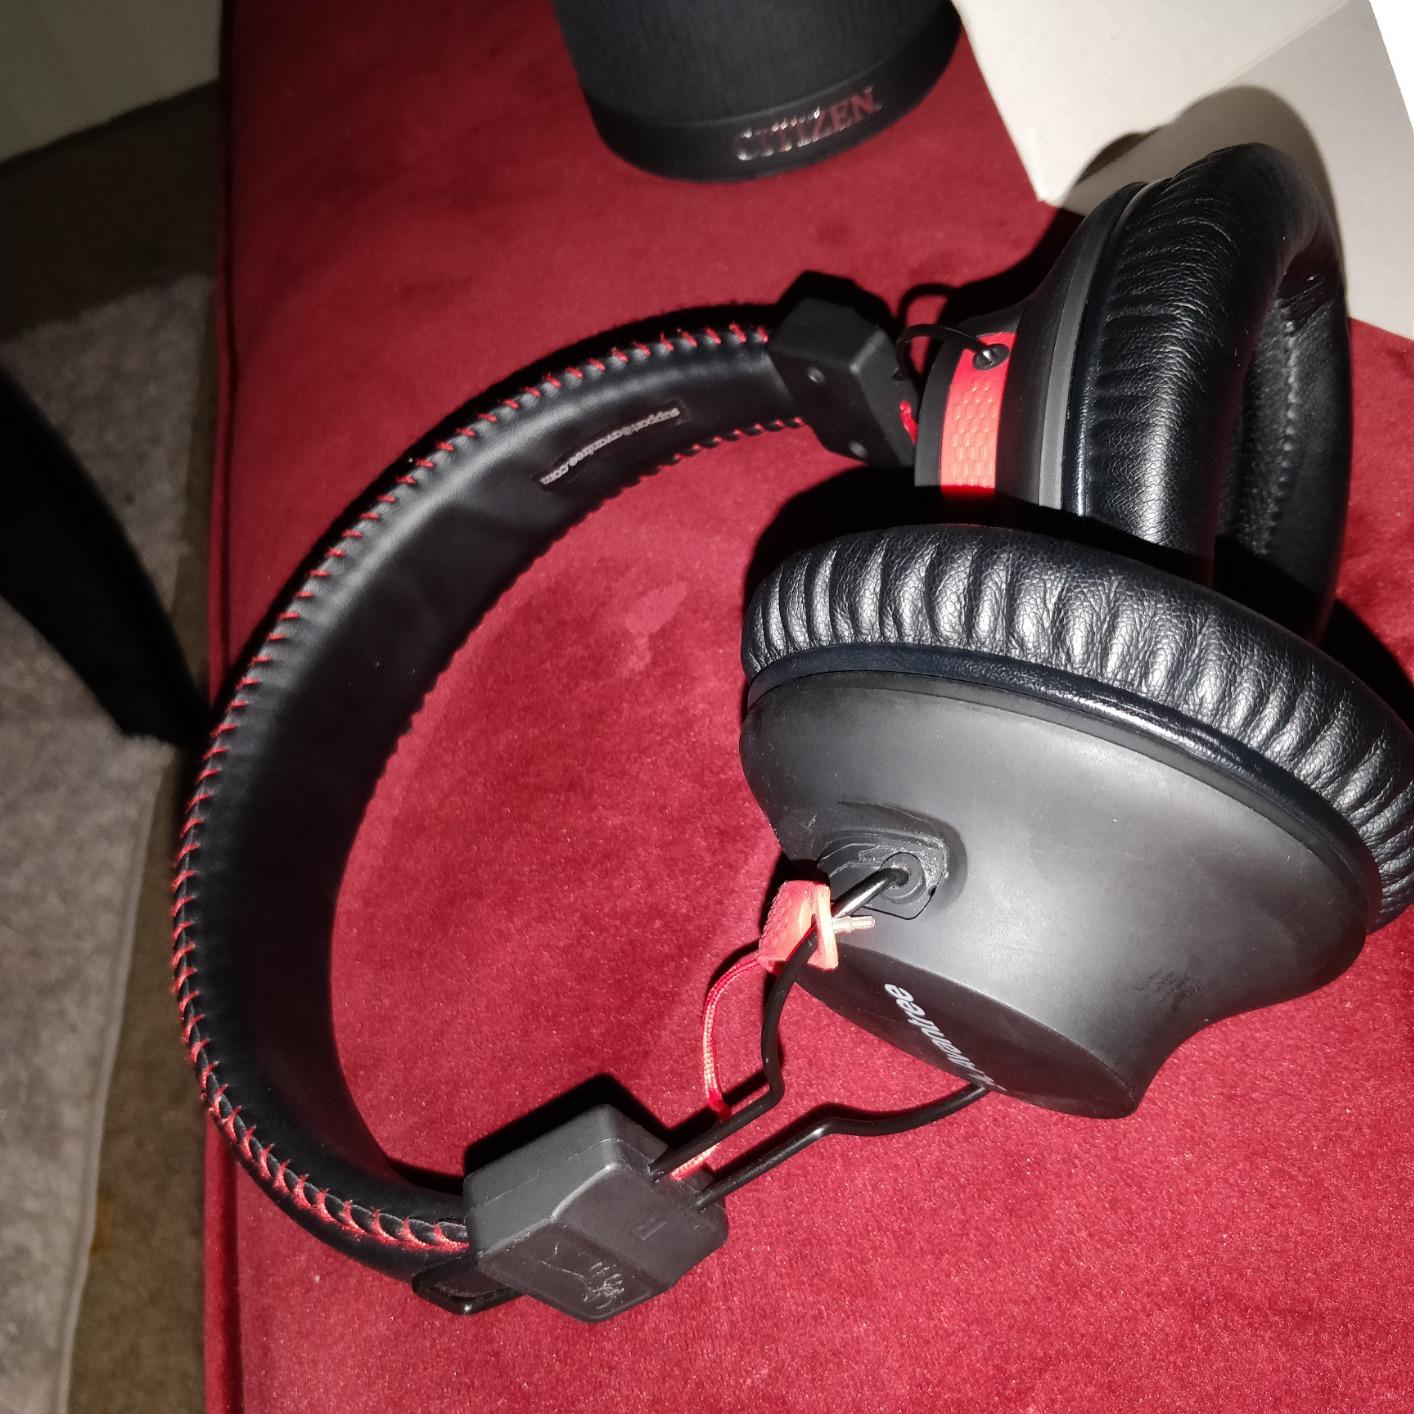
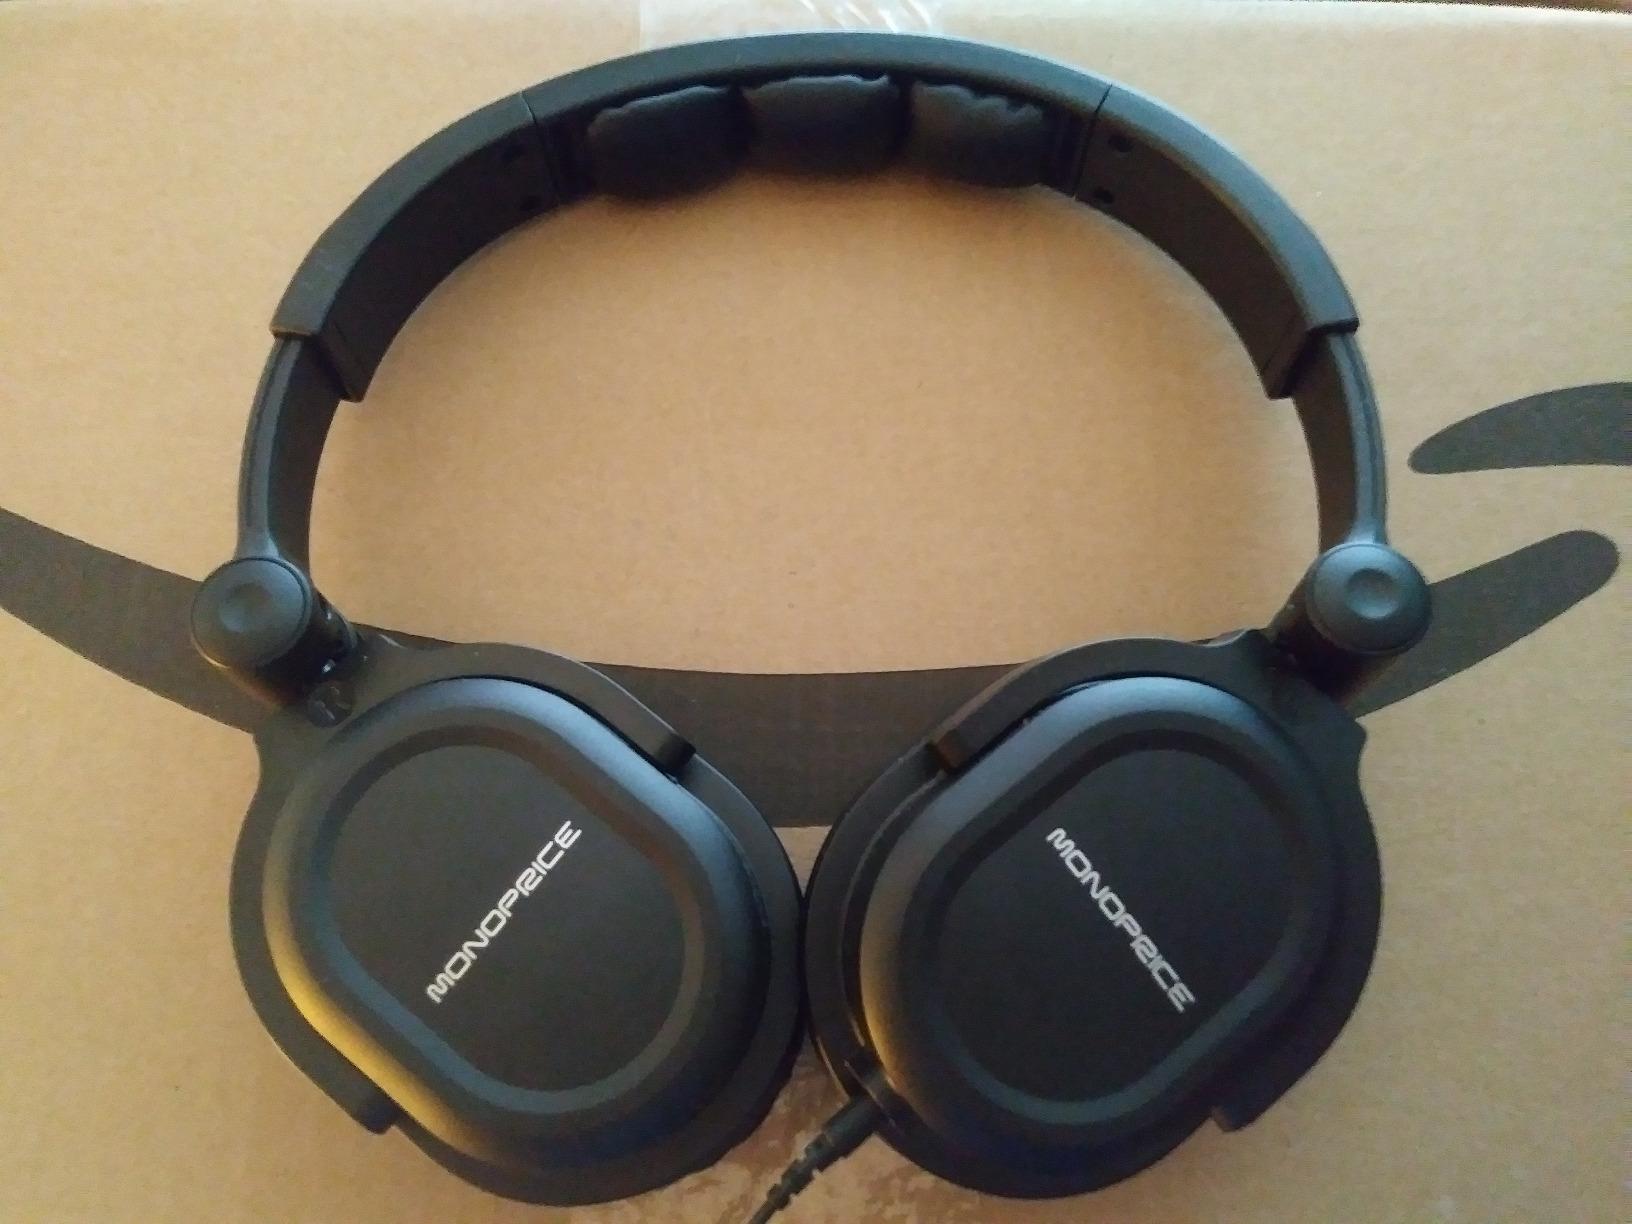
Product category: headphones
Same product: no